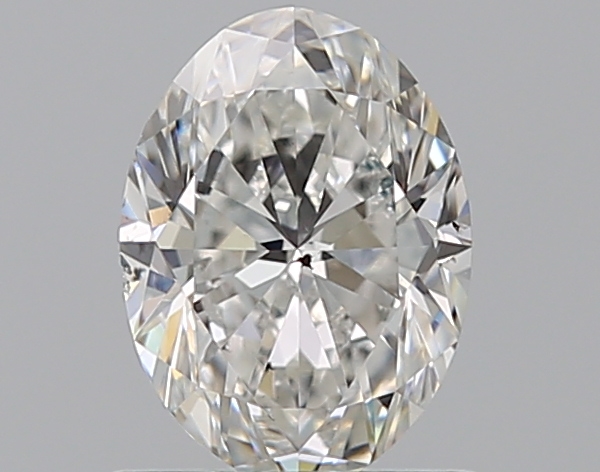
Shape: oval
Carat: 0.75
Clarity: SI1
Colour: F
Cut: EX
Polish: EX
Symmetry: VG
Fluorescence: F
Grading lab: GIA
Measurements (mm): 6.85 x 5.02 x 3.21